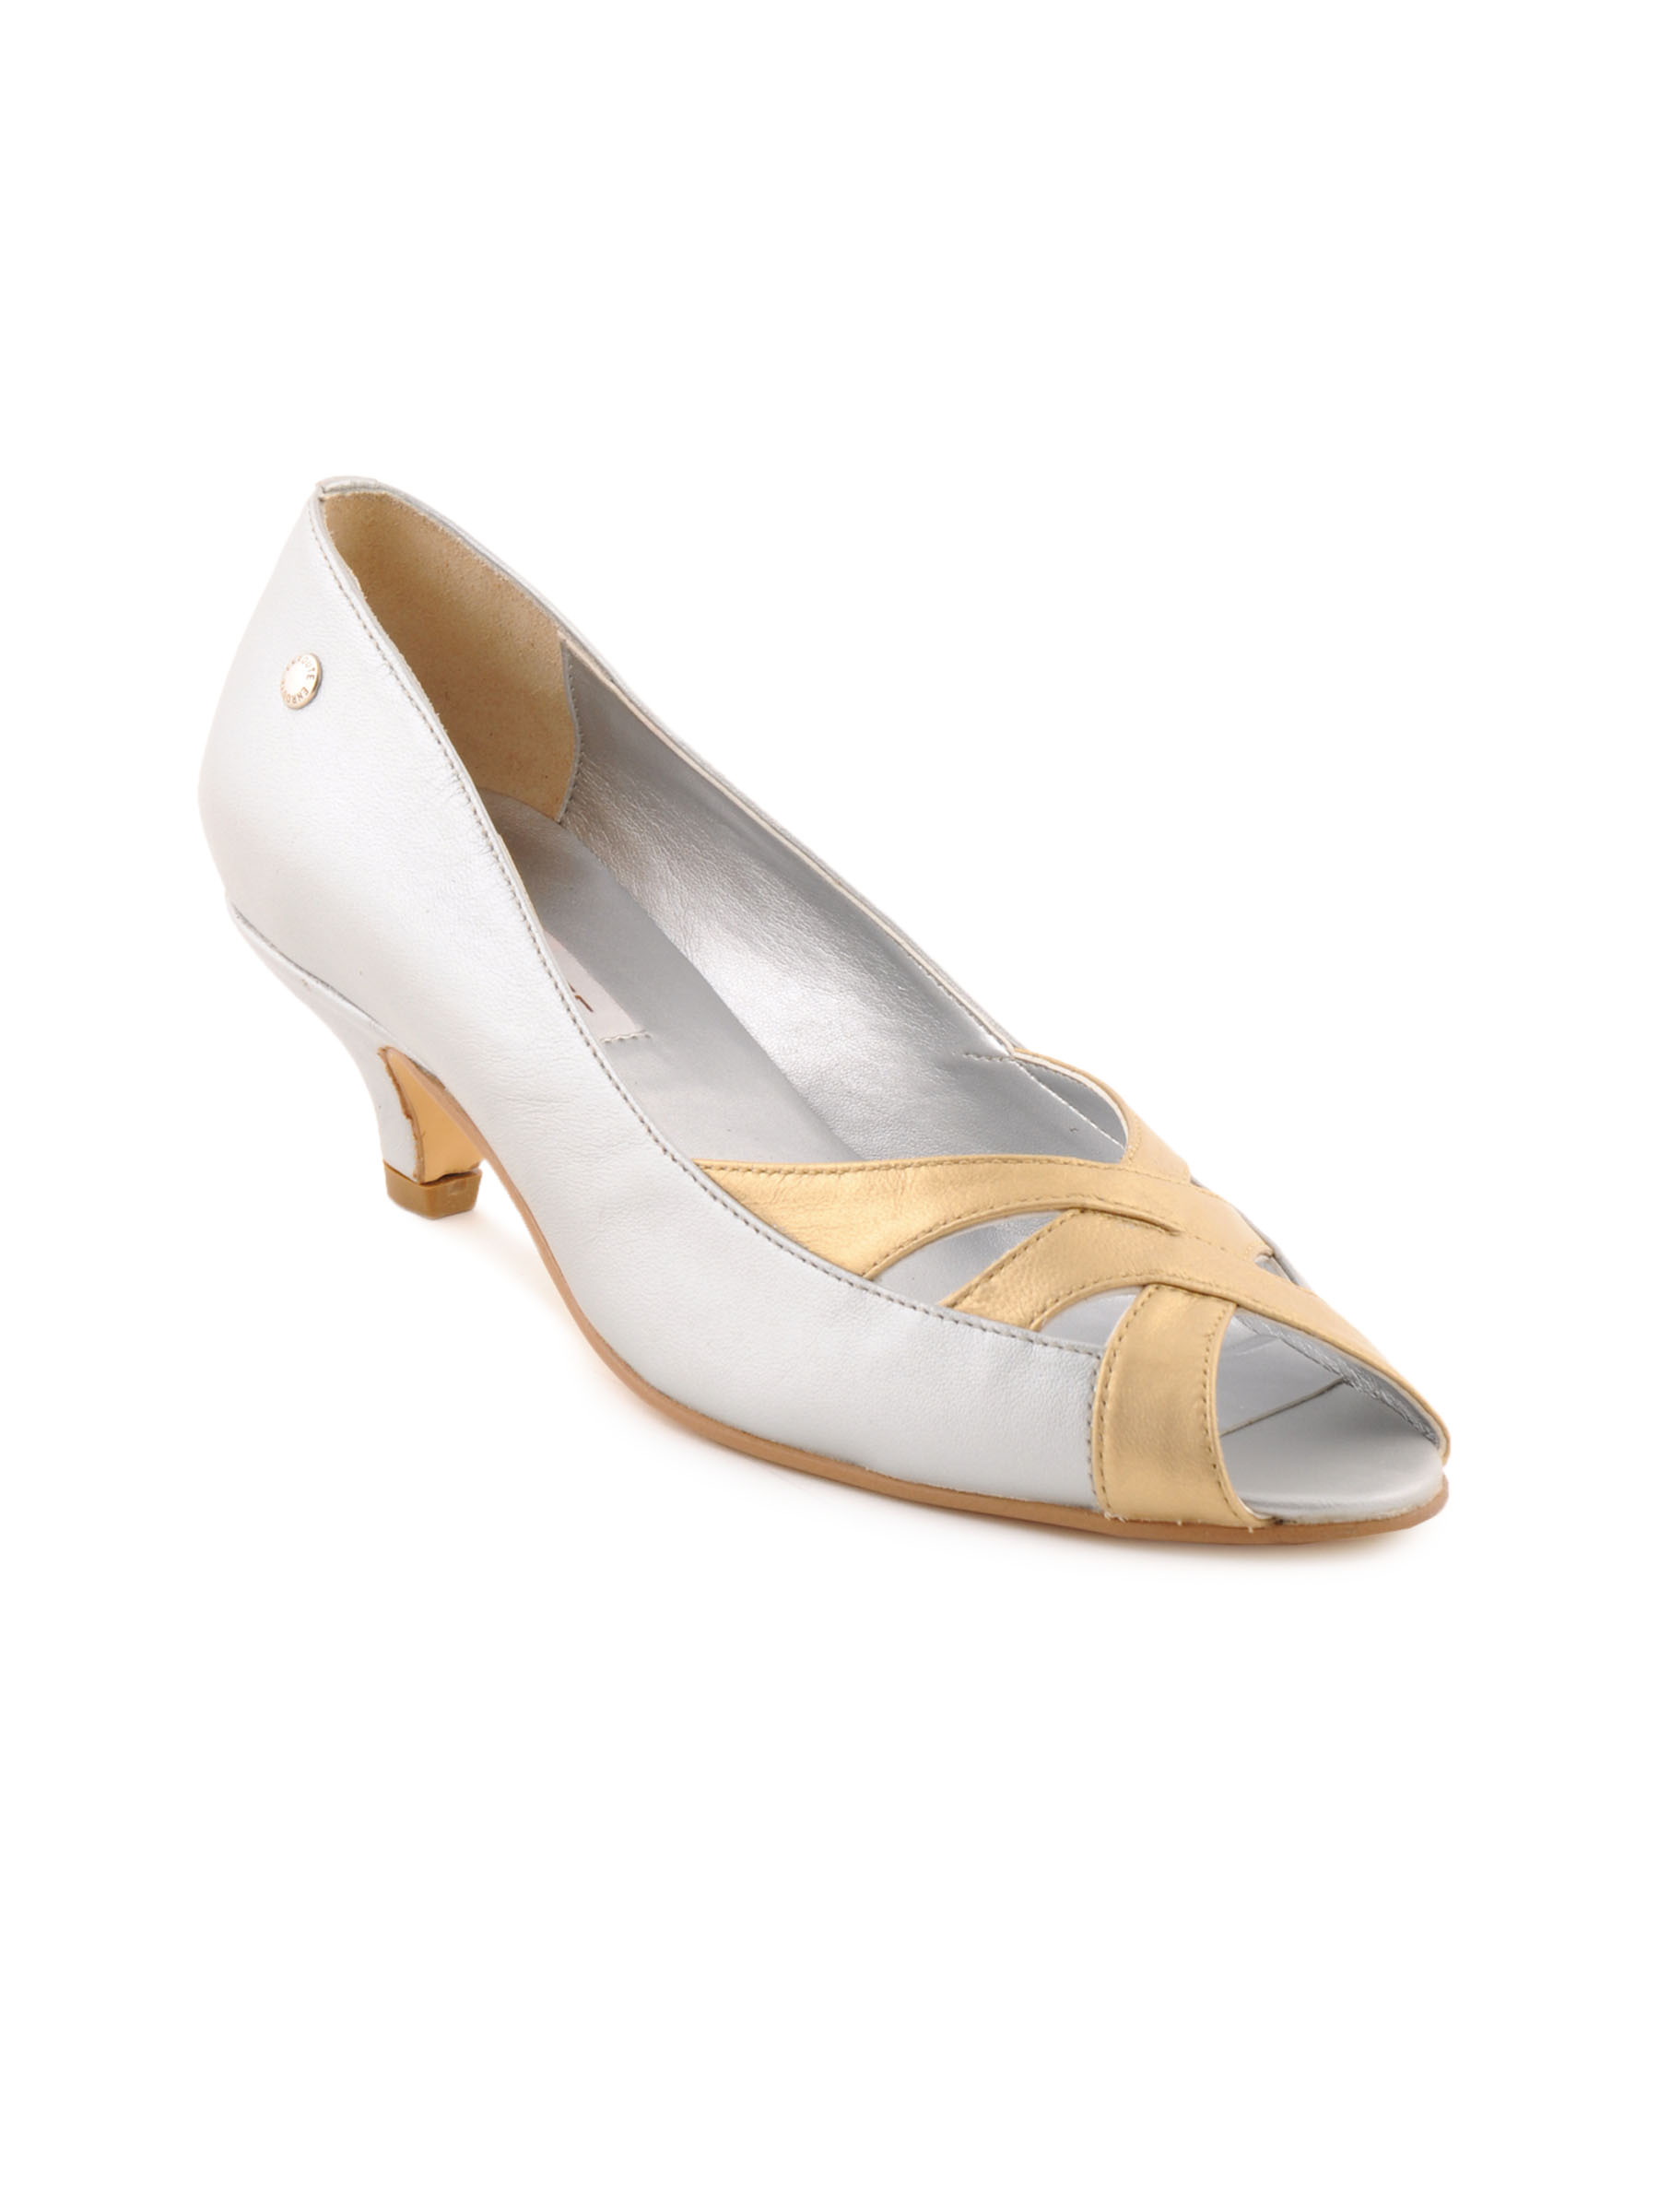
Enroute Women Gold Heels
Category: Footwear / Shoes / Heels
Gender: Women
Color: Gold
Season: Summer 2012
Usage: Casual